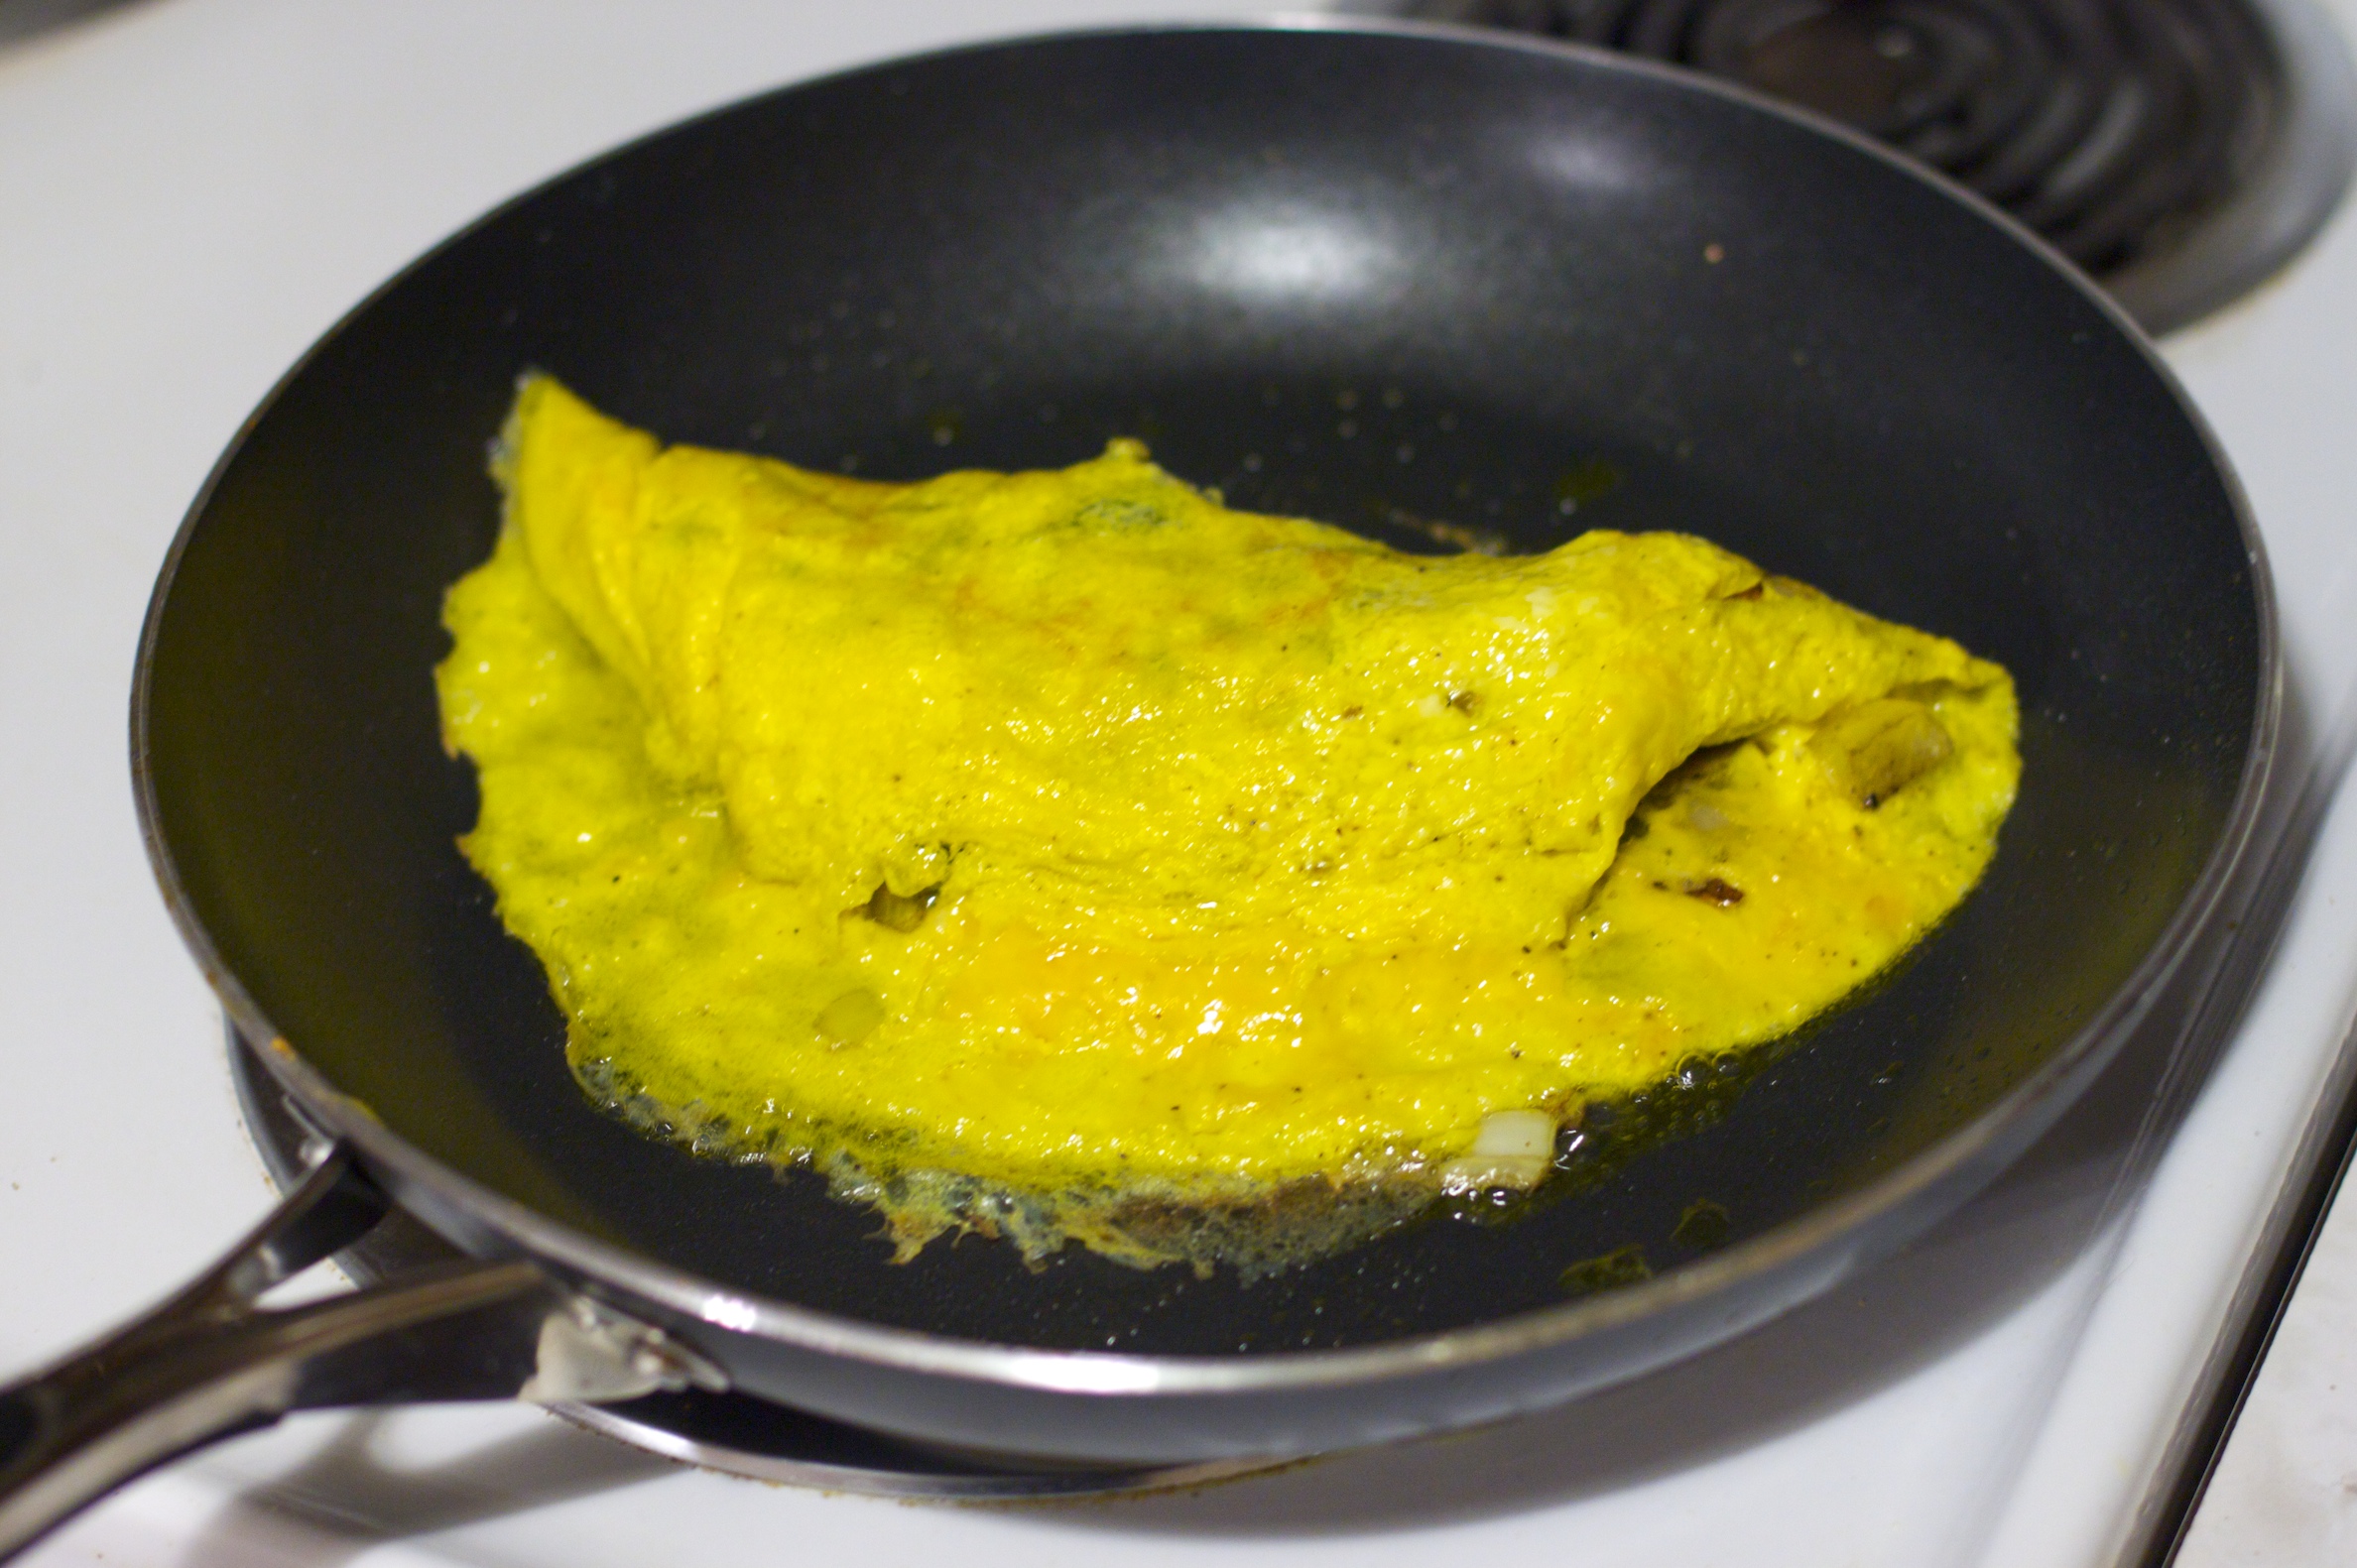
plant, fruit, dish, meal, food, produce, vegetable, breakfast, cuisine, vegetarian food, cucurbita, curry, flowering plant, land plant